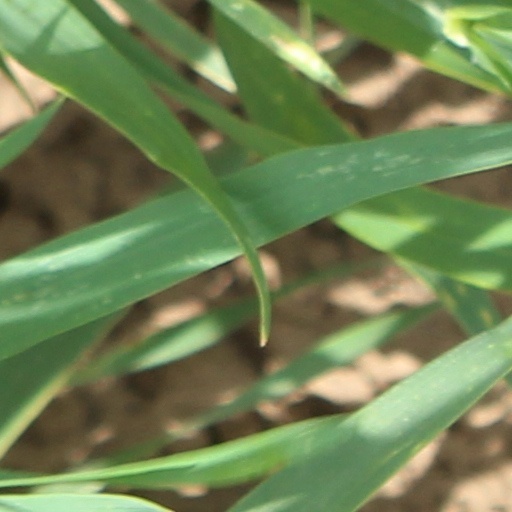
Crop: wheat